Justin Mathieu

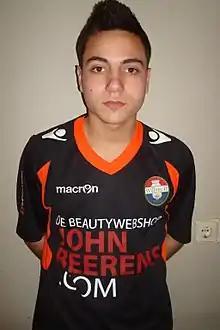
Mathieu with Willem II in 2013

Justin Mathieu (born 12 April 1996) is a Dutch professional footballer who plays as an attacking midfielder or winger for Bahraini Premier League club Al-Riffa.